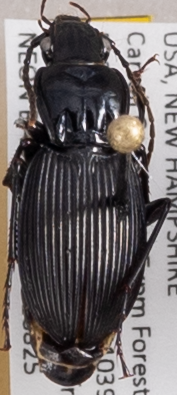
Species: Pterostichus lachrymosus
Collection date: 2021-08-25
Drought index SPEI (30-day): -0.386
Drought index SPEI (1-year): -0.944
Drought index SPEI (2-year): -0.54